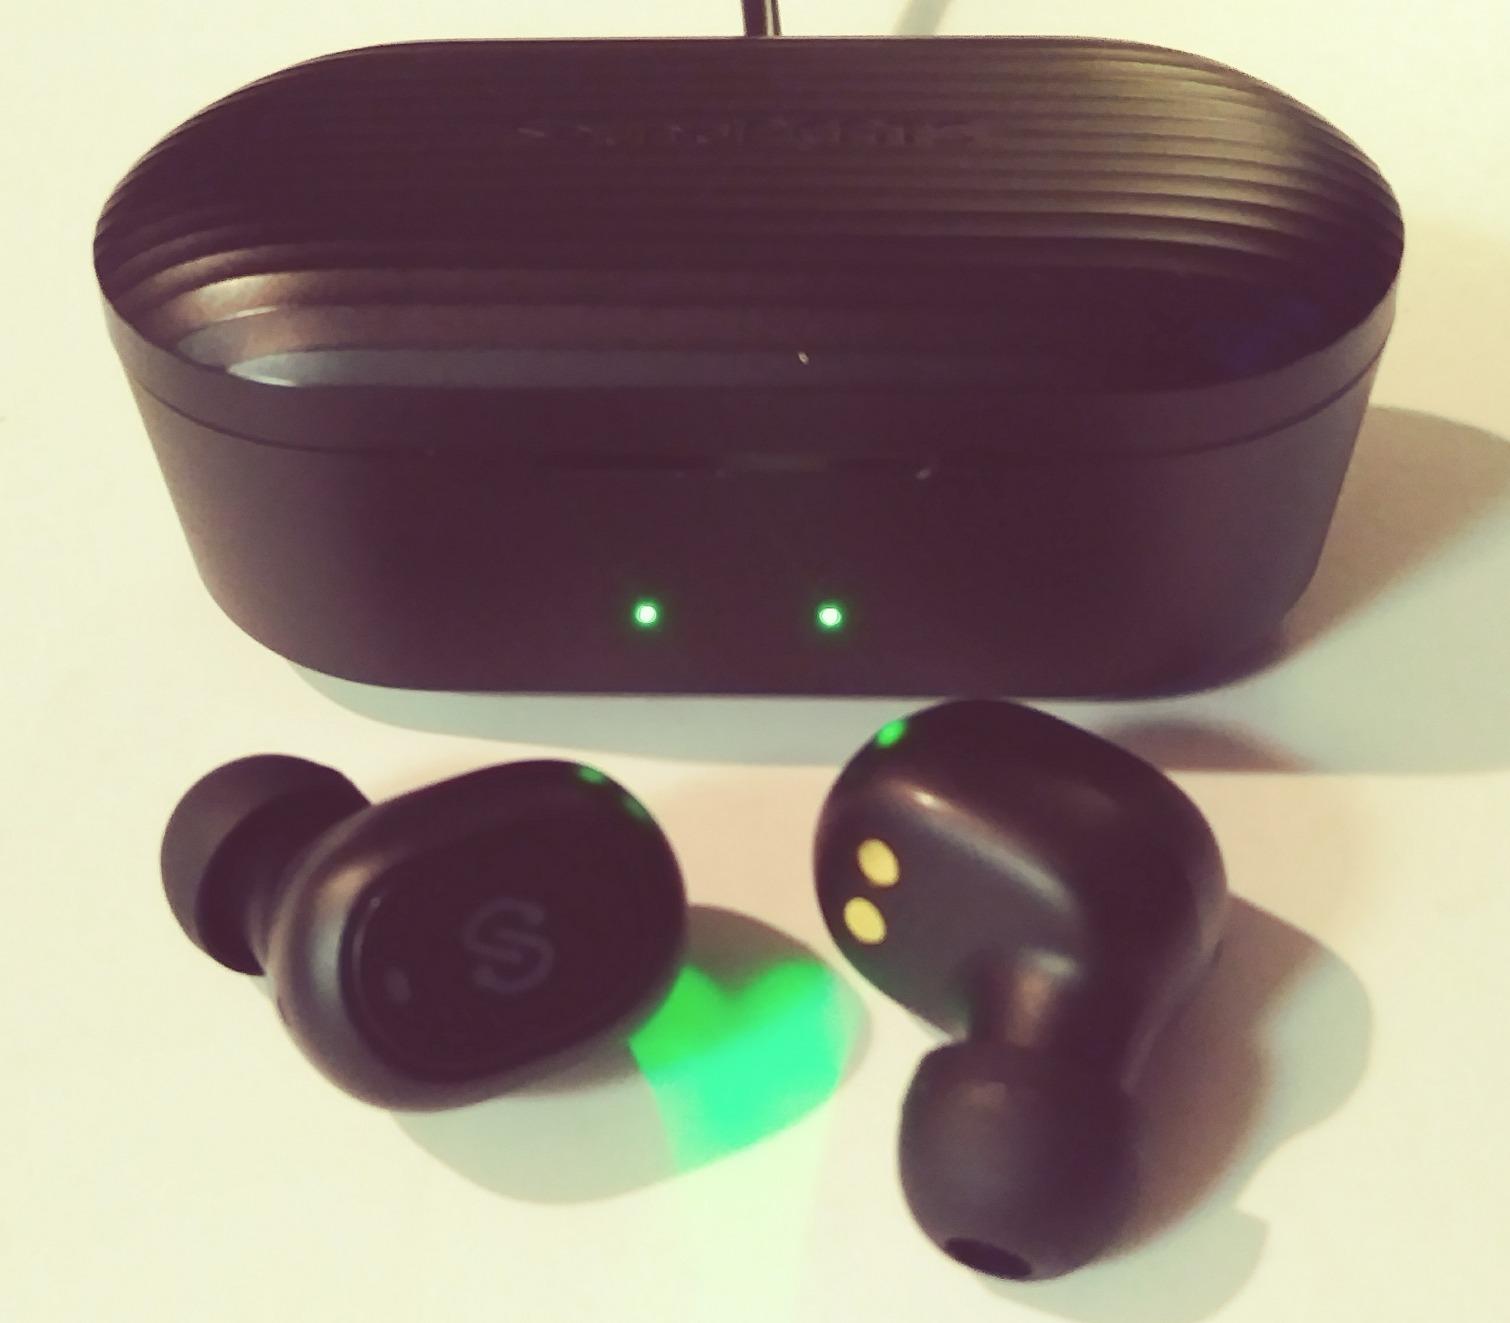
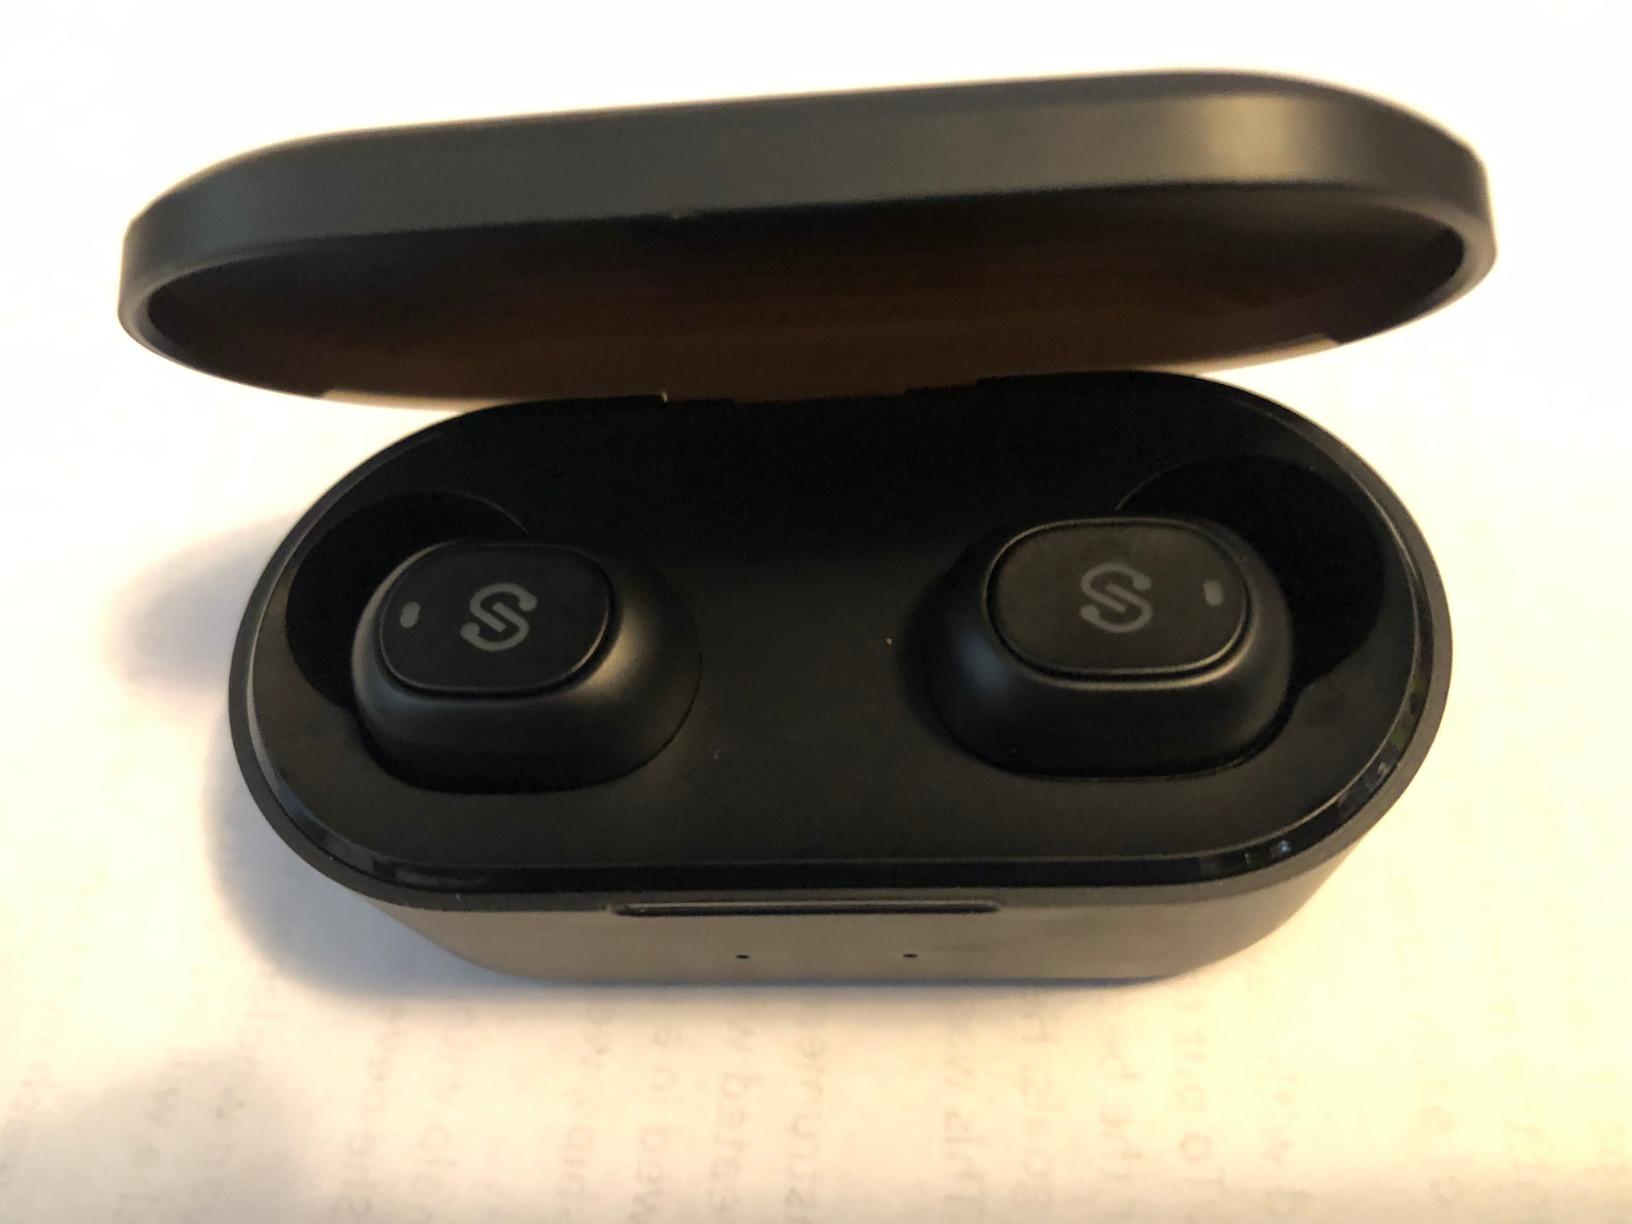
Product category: earbuds
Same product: yes